Pêro Vaz de Caminha

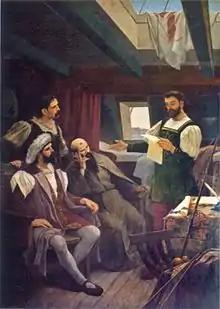
Vaz de Caminha (standing on the right) reads to Commander Cabral, Friar Henrique and Master João the letter that would later be sent to Manuel I of Portugal

Pêro or Pero Vaz de Caminha (c. 1450 – 15 December 1500; ; also spelled Pedro Vaz de Caminha) was a Portuguese knight that accompanied Pedro Álvares Cabral to India in 1500 as a secretary to the royal factory. Caminha wrote the detailed official report of the April 1500 discovery of Brazil by Cabral's fleet ("Carta de Pêro Vaz de Caminha", dated 1 May 1500). He died in a riot in Calicut, India, at the end of that year.